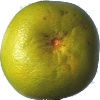
Label: pomelo_sweetie